Celebrity Big Brother (British TV series) series 9

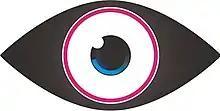
Series nine logo

Celebrity Big Brother 2012, also known as Celebrity Big Brother 9, was the ninth series of the British reality television series "Celebrity Big Brother". It began on 5 January 2012 and ended on 27 January 2012. It was the second Celebrity series to air on Channel 5 as part of the channel's then two-year contract with the show and the ninth series of the show to air overall. The series was sponsored by Plusnet. This was the first of two series of "Celebrity Big Brother" to air in 2012.